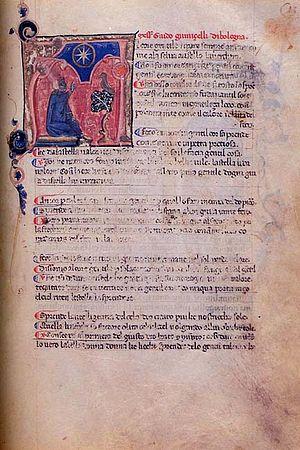
Le dolce stil novo [ˈdolt͡ʃe ˌstil ˈnɔːvo], connu aussi comme stil novo, est un courant littéraire italien majeur qui a pris naissance au XIIIᵉ siècle et s'est poursuivi jusqu'au XIVᵉ siècle. Les poètes de ce courant littéraire sont désignés par l'historiographie sous le terme stilnovisti.
Guido Guinizzelli ou Guido Guinizelli, ou Guy de Guincel, du nom de son père Guinizello di Bartolomeo, est un poète italien du XIIIᵉ siècle.